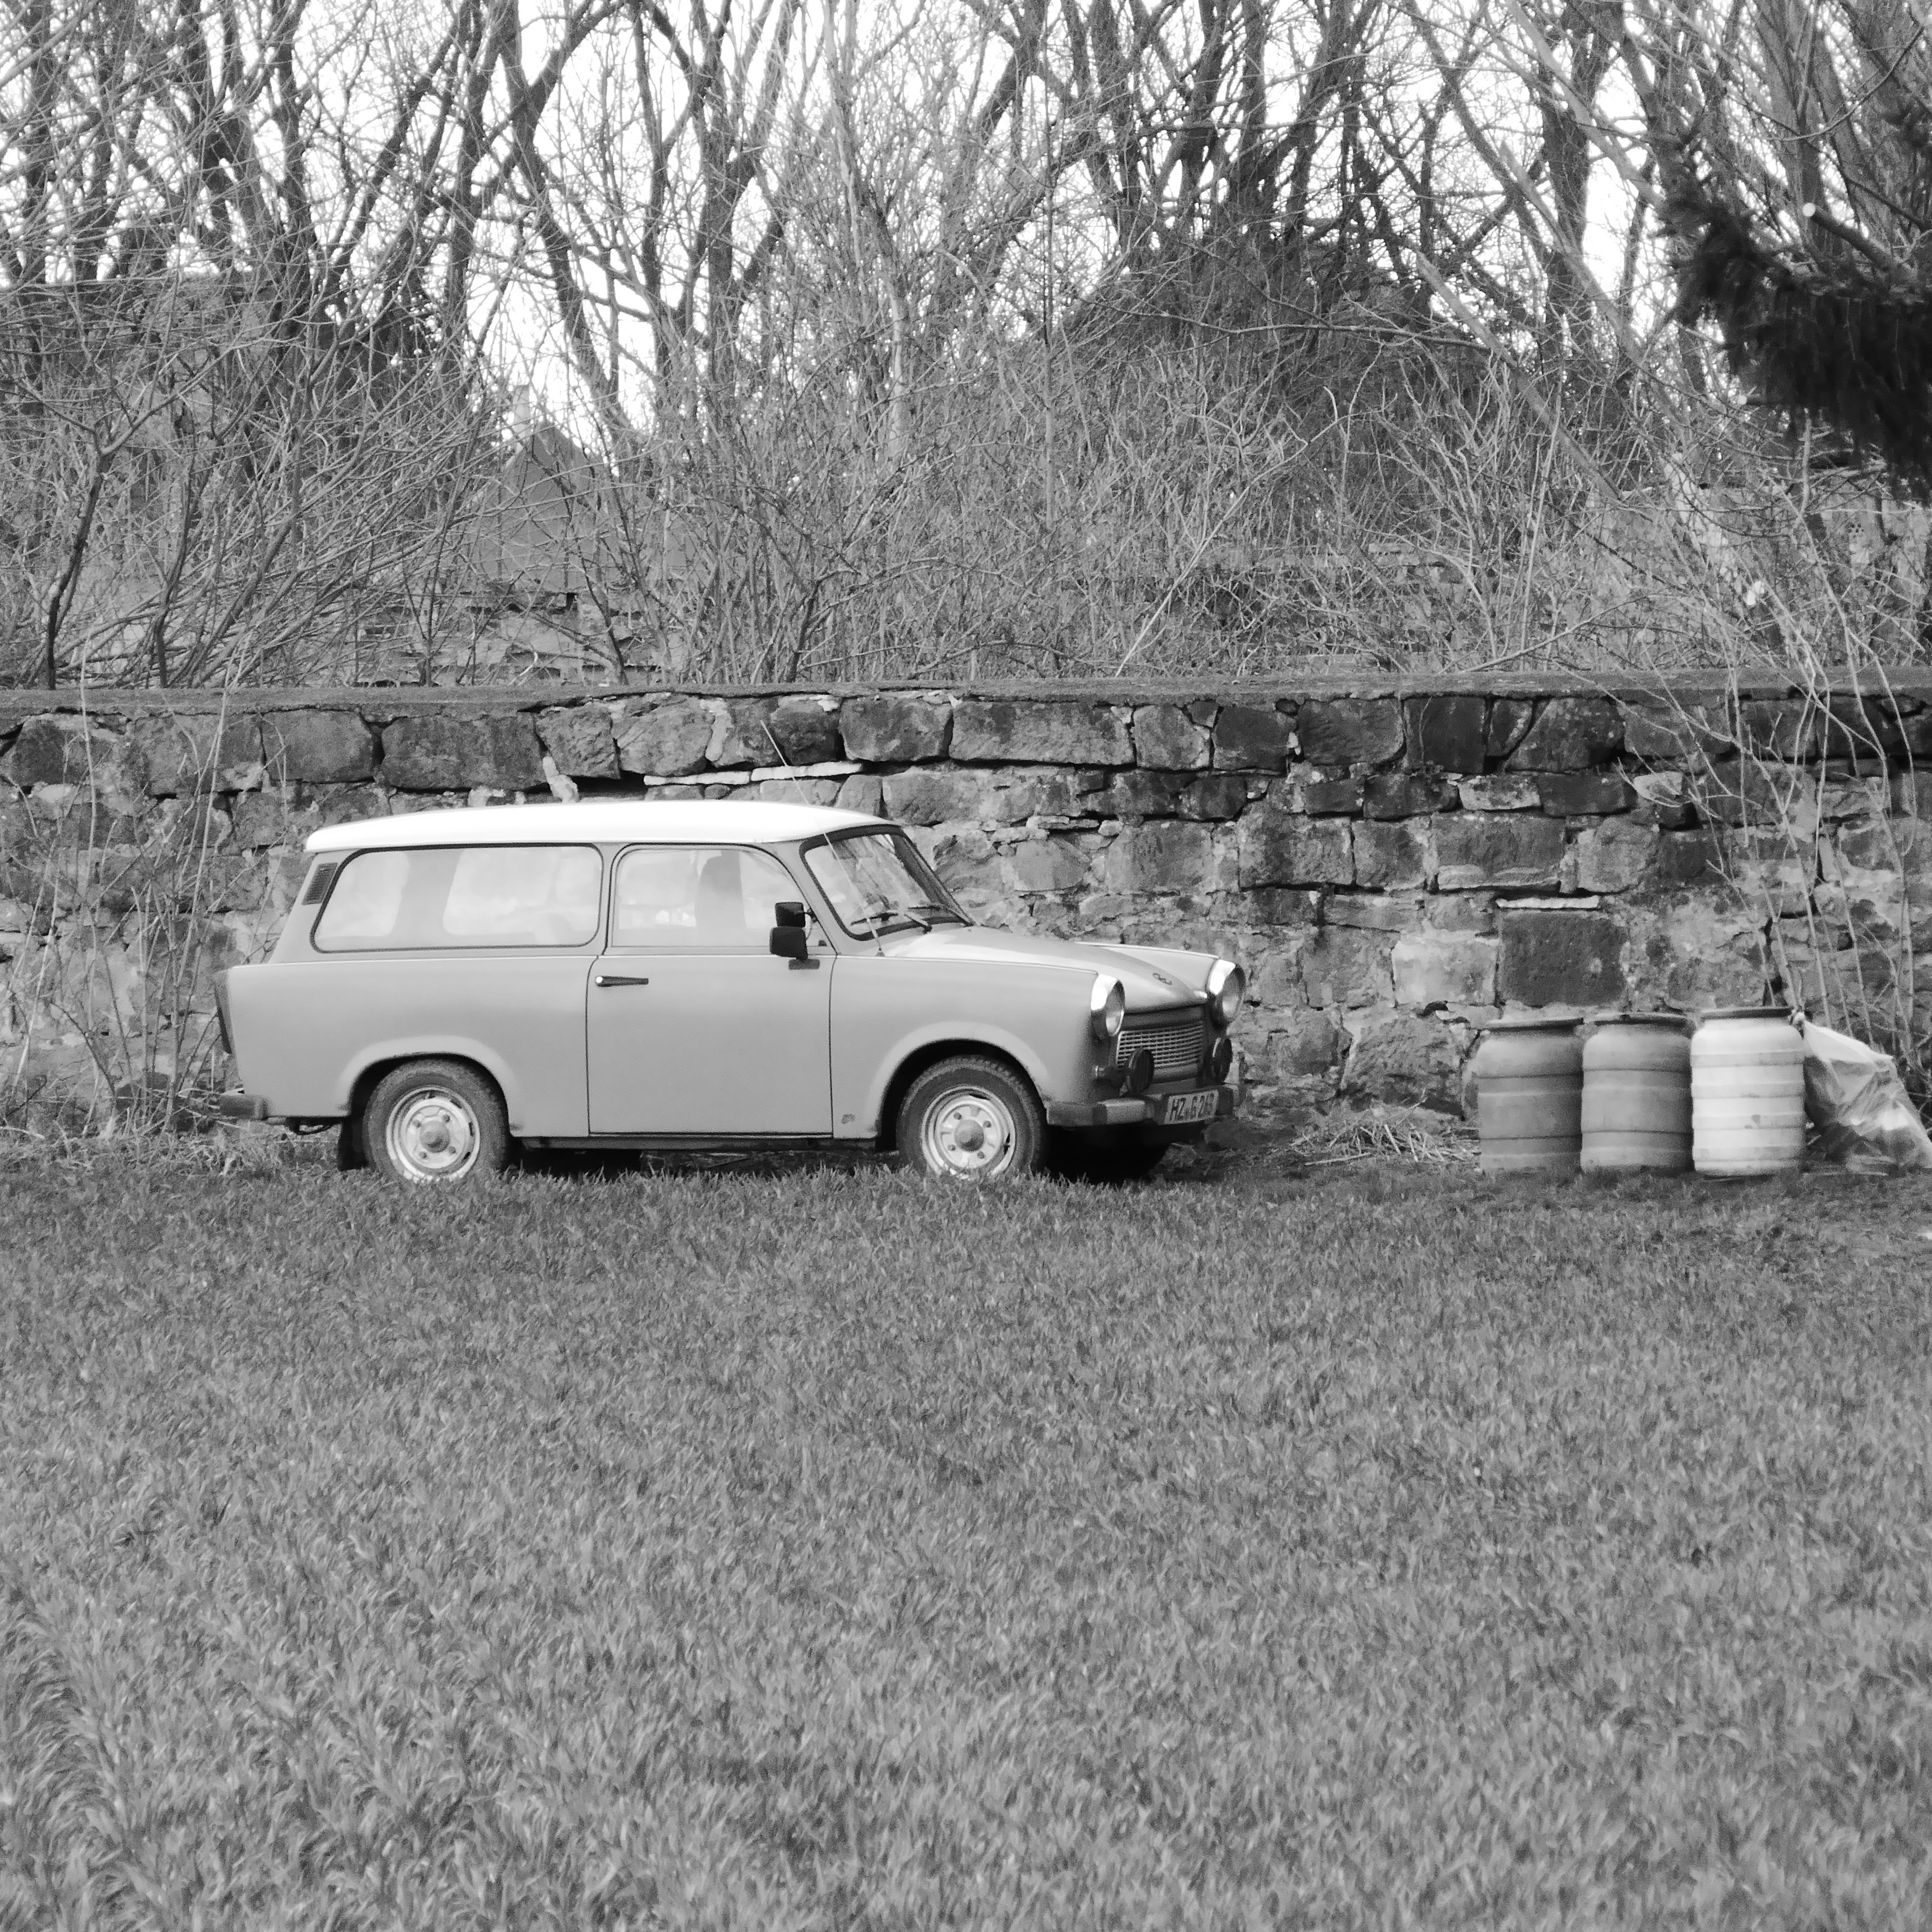
black and white, car, old, vehicle, auto, monochrome, automotive, satellite, oldtimer, ddr, trabi, east germany, land vehicle, monochrome photography, combi, automobile make, automotive exterior, off roading